Mykolas Sleževičius

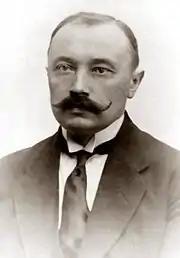
Mykolas Sleževičius

Sleževičius was a prominent lawyer in inter-war Lithuania. After the coup, he worked as a lawyer for various organizations, was a member (from 1925) and the Chairman (from 1938) of the Lithuanian Council of Lawyers.